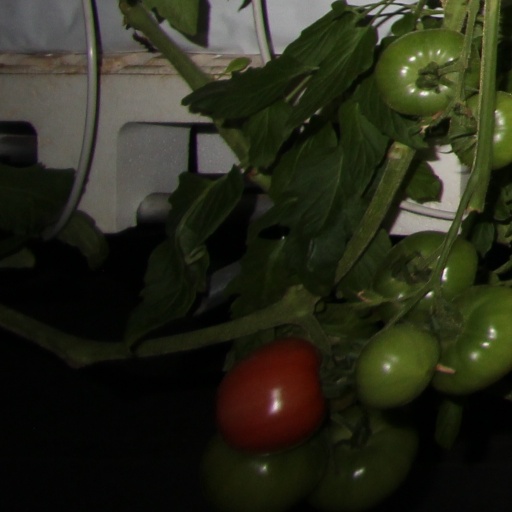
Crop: tomato